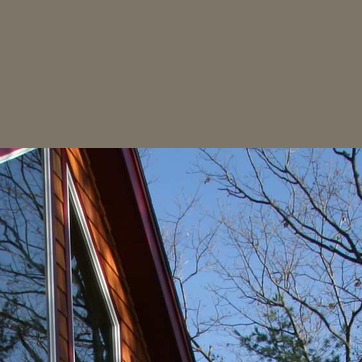
Material: sky